Bissan Al-Lazikani

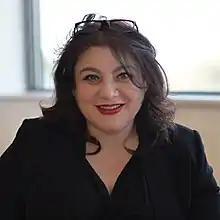
Bissan Al-Lazikani

Professor Bissan Al-Lazikani PhD FRSB MBCS is a data scientist and drug discoverer. She applies computational techniques to help solve critical bottlenecks in cancer drug discovery and development. Since 2021 she has been professor of genomic medicine at The University of Texas MD Anderson Cancer Center.